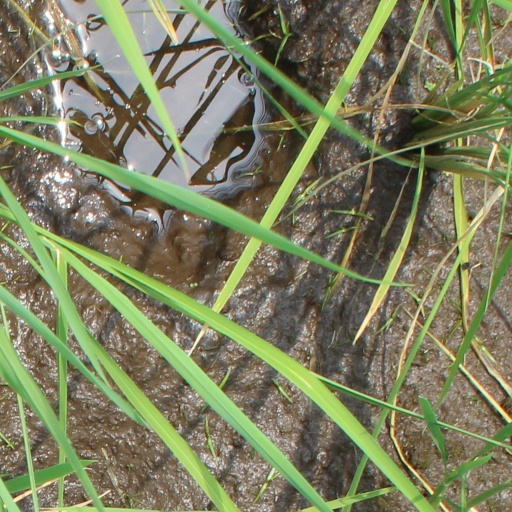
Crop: rice